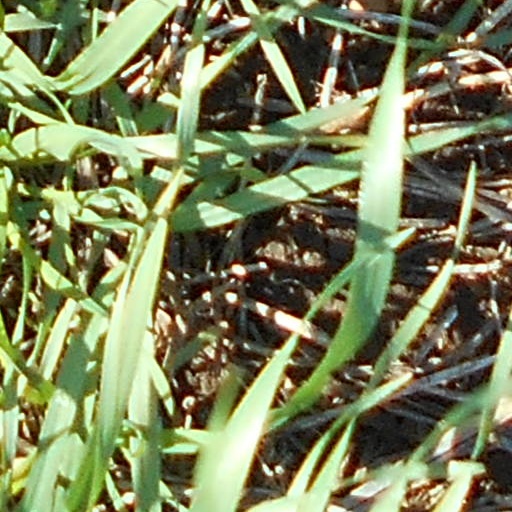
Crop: wheat